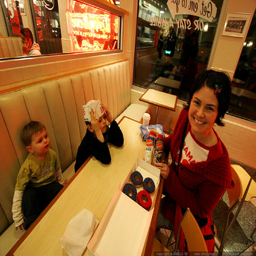
A woman and two boys are eating donuts.
A woman sitting at a table with two little kids.
a happy woman and two bored kits with a box of donuts
an image of a woman at a restaurant with two kids
A woman sitting in a restaurant with two children.